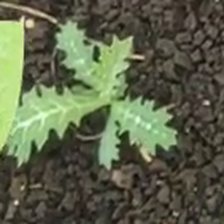
Weed species: Bilayat_(Mexicana_Argemone)